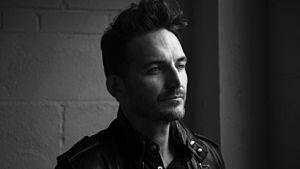
François Delisle
François Delisle, né le 22 mars 1967 à Montréal, est un réalisateur, scénariste, producteur, directeur photo, monteur, musicien et acteur québécois.